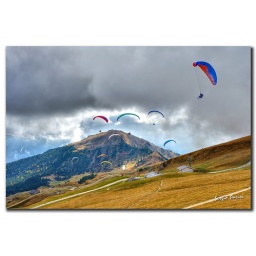
This is a group of Italian bird men flying over Seceda. Seceda - Ortisei, Trentino-Alto Adige, Italy.